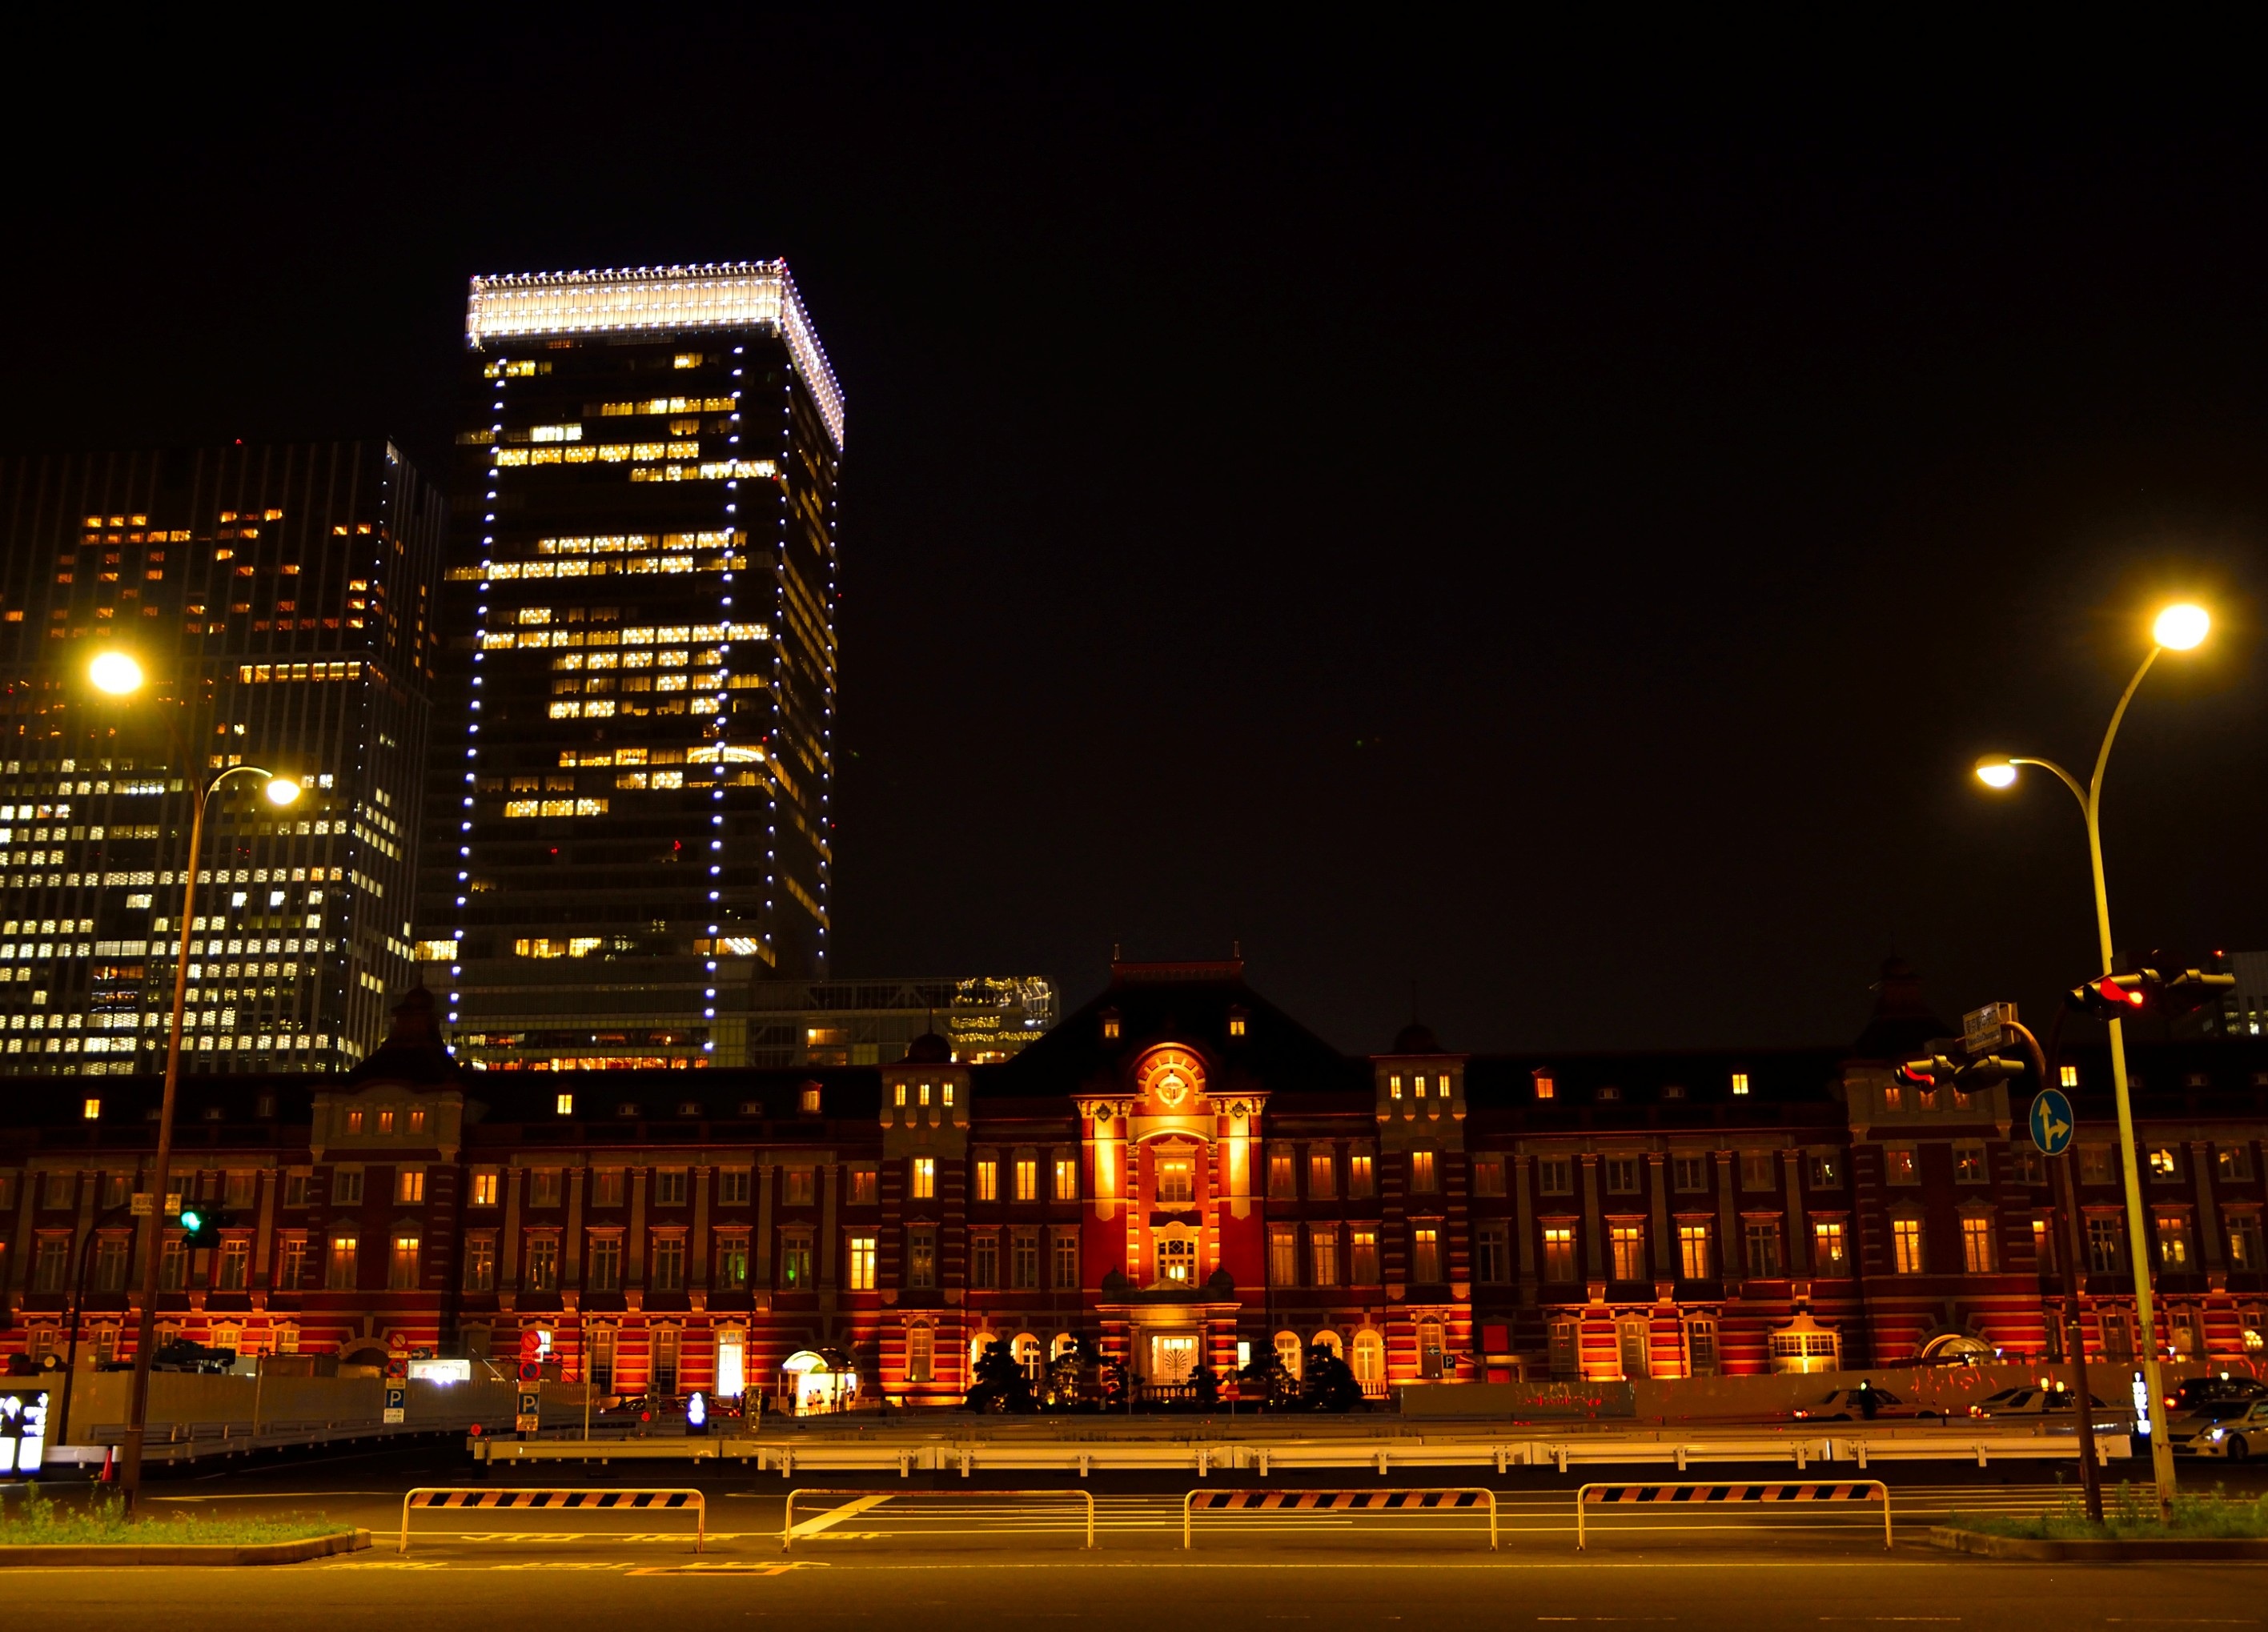
light, skyline, night, city, skyscraper, cityscape, downtown, dusk, evening, landmark, lighting, night view, illumination, metropolis, urban area, tokyo station, human settlement, metropolitan area